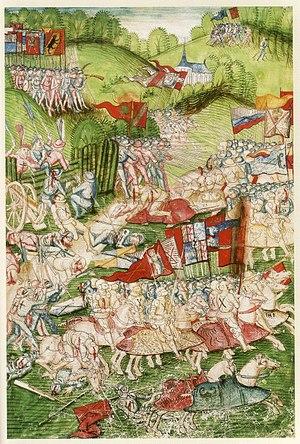
La bataille de Morat est une victoire remportée par les Confédérés suisses sur l'armée bourguignonne du duc Charles le Téméraire, le 22 juin 1476, dans le cadre des guerres de Bourgogne.